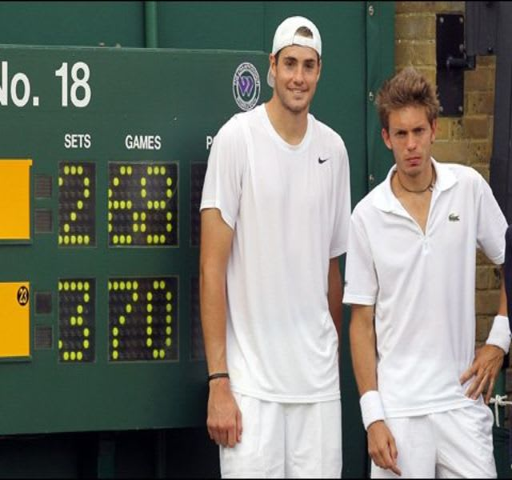
the longest tennis match in history was played between between tennis players .